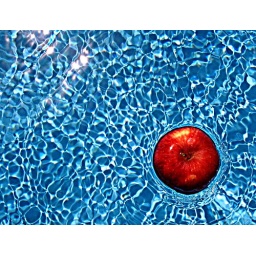
This photo has taken in our house pond!...a little water+a red apple!